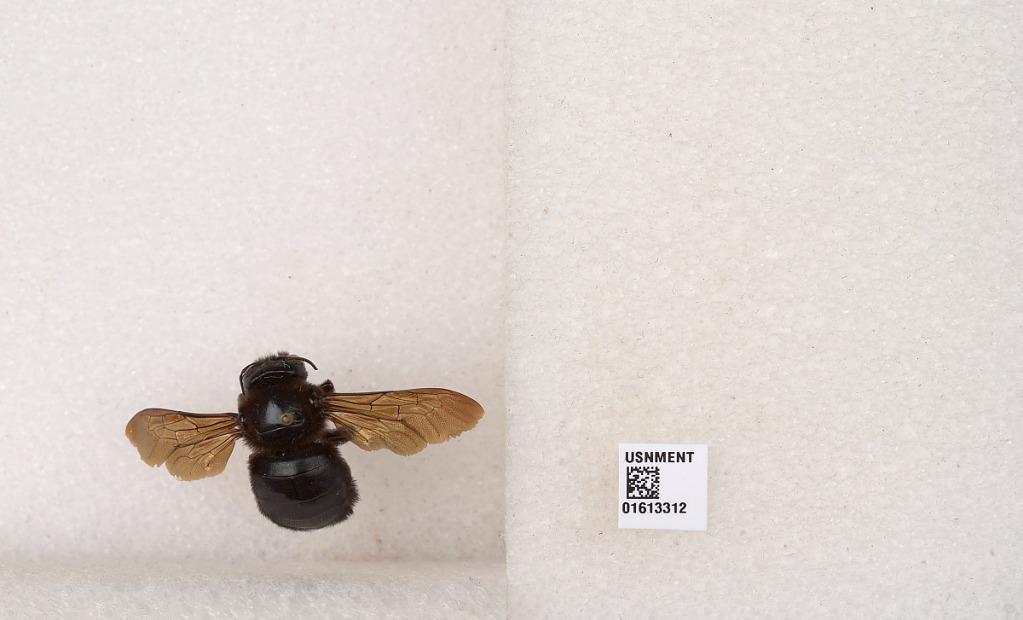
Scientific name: Xylocopa (Neoxylocopa) transitoria Pérez